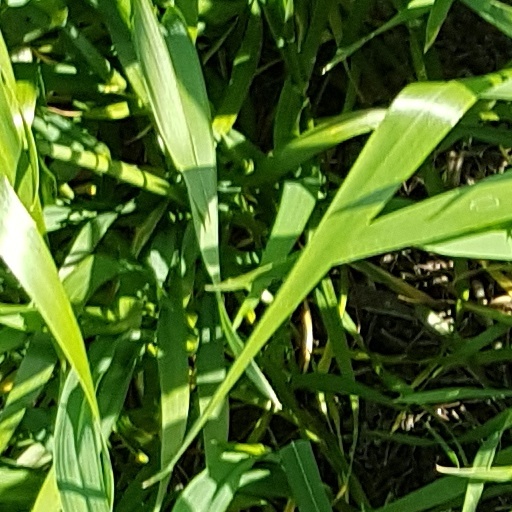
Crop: wheat